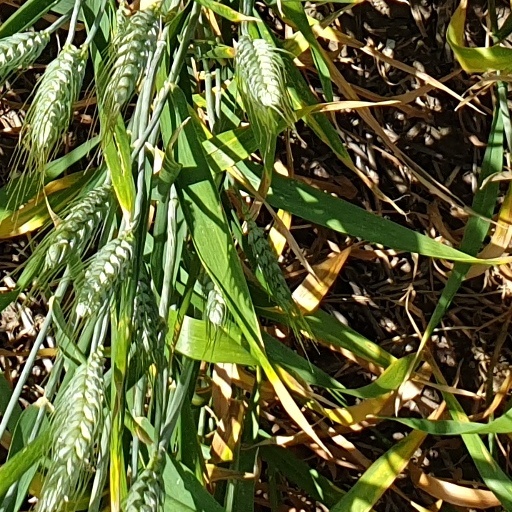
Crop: wheat